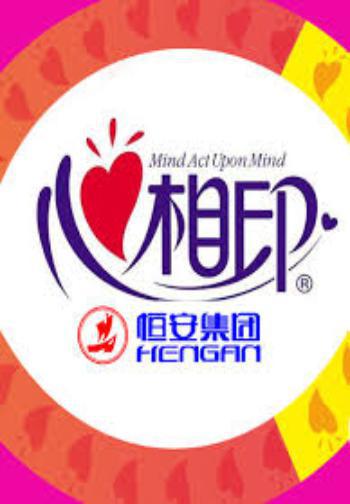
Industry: Necessities